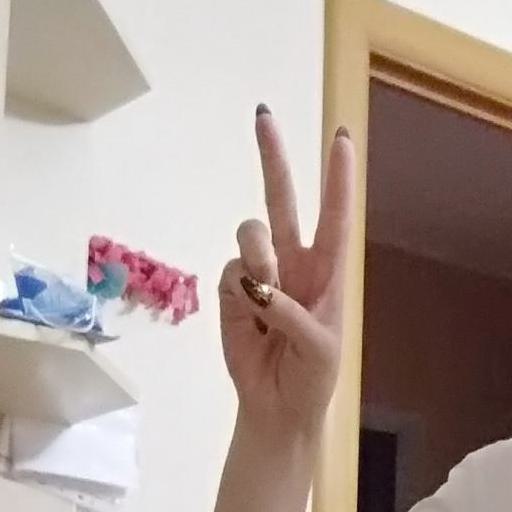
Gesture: peace